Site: brandenburg
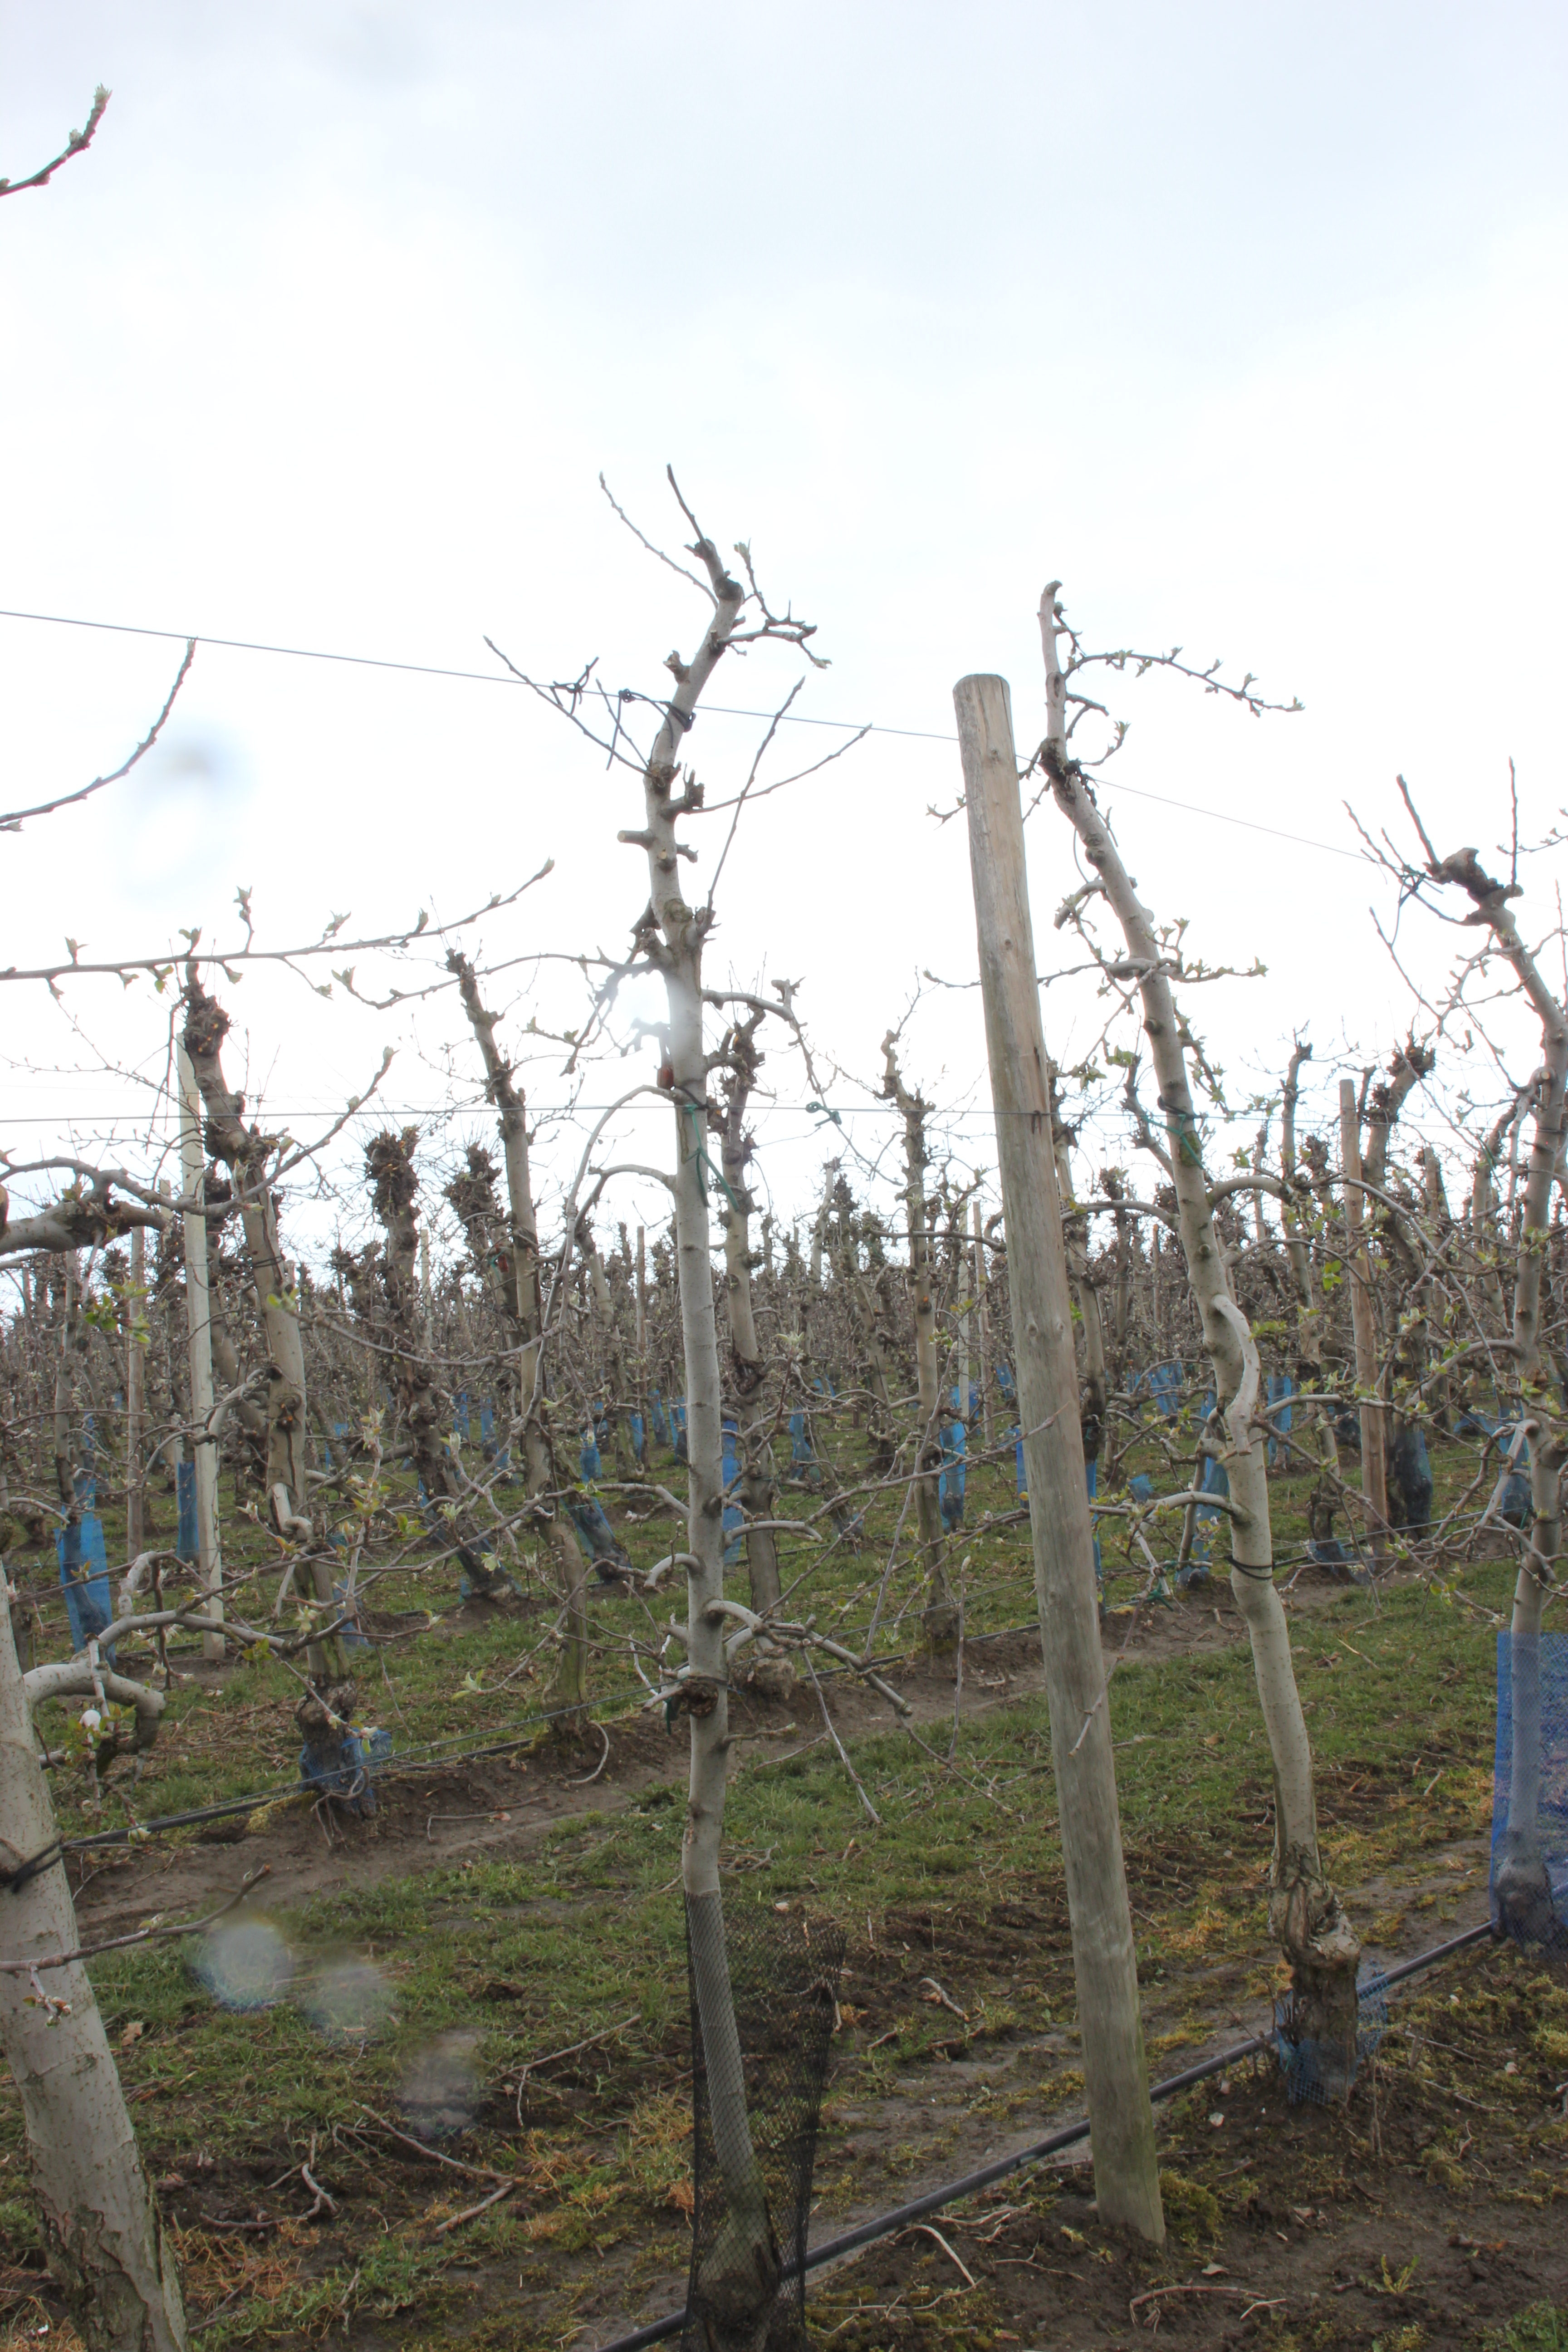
Growth stage (BBCH 55): Inflorescence emergence